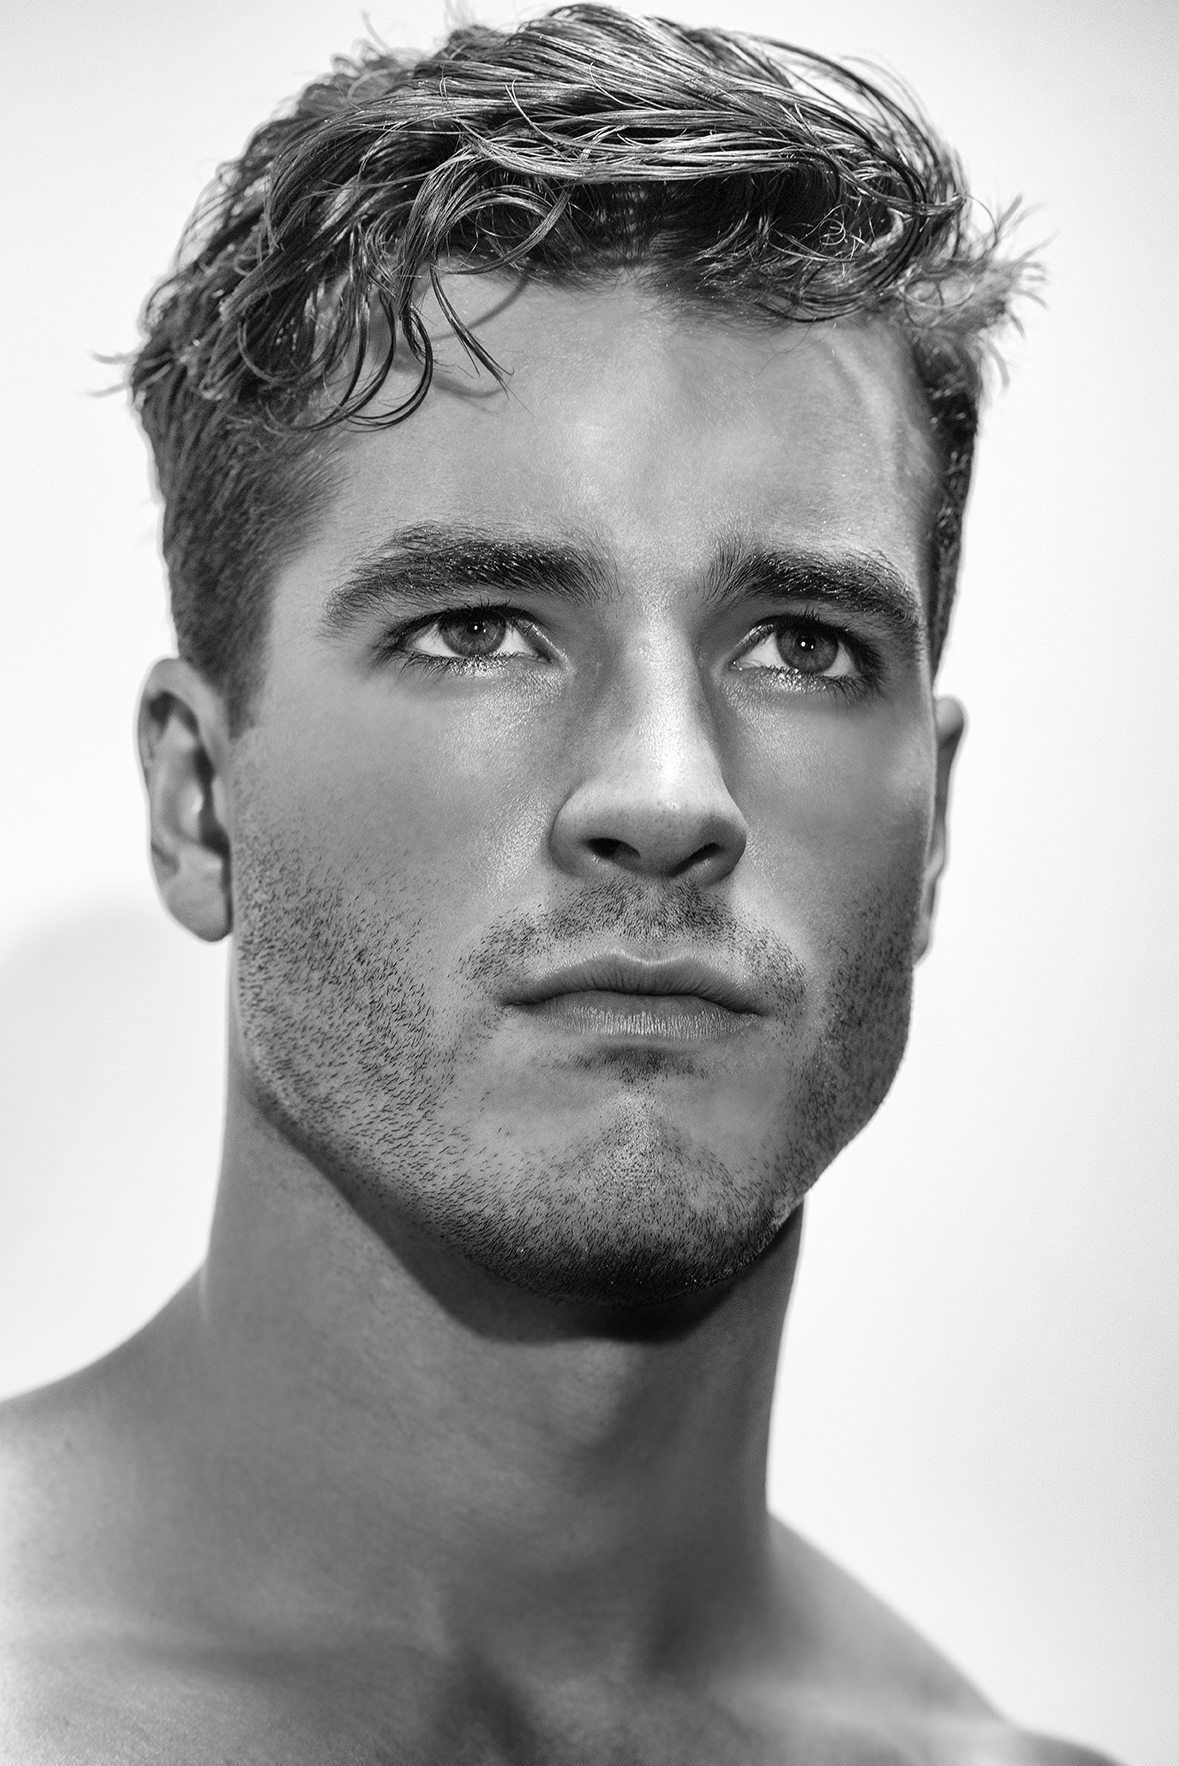
Portrait style: Real Portrait